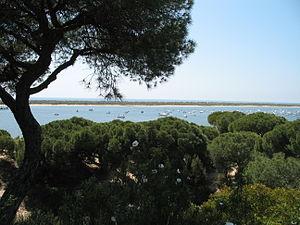
El Rompido (province de Huelva, Espagne): parc naturel des Marismas del Río Piedras y Flecha de El Rompido
Située à l'extrémité méridionale de la péninsule Ibérique, l'Andalousie occupe une superficie de 87 268 km², qui en fait la deuxième communauté autonome espagnole la plus vaste après la Castille et León. Elle s'étend sur tout le sud du pays, et possède des côtes sur l'océan Atlantique et la mer Méditerranée.